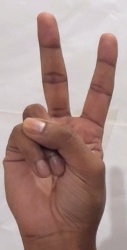
ASL sign: V